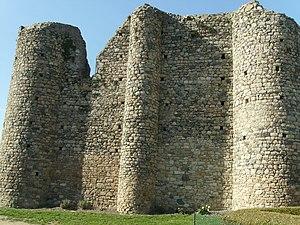
Photographie du donjon médiéval de Châteaumur, sur la commune des Châtelliers-Châteaumur en Vendée.
Le donjon de Châteaumur est un donjon ayant fait partie d'un château fort à l'époque médiévale, sur le territoire de la commune déléguée des Châtelliers-Châteaumur, à Sèvremont, dans le département de la Vendée.